Bovey Heath

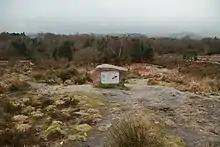
Bovey Heath

Bovey Heath is a 32 hectare (50 acre) area of heathland between Bovey Tracey and Heathfield in south Devon, England.